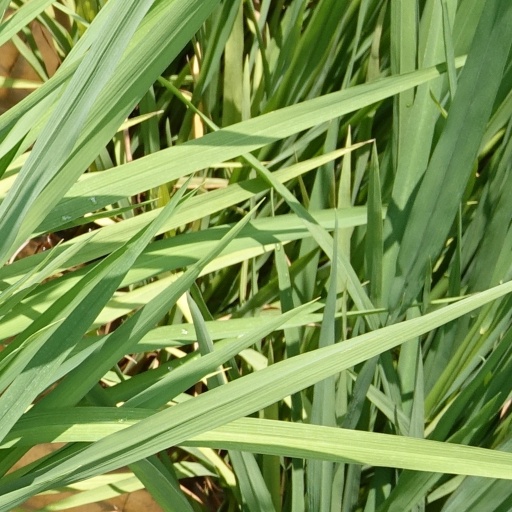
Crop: rice